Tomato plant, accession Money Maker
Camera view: horizontal (90 deg, fisheye); turntable rotation: 210 degrees
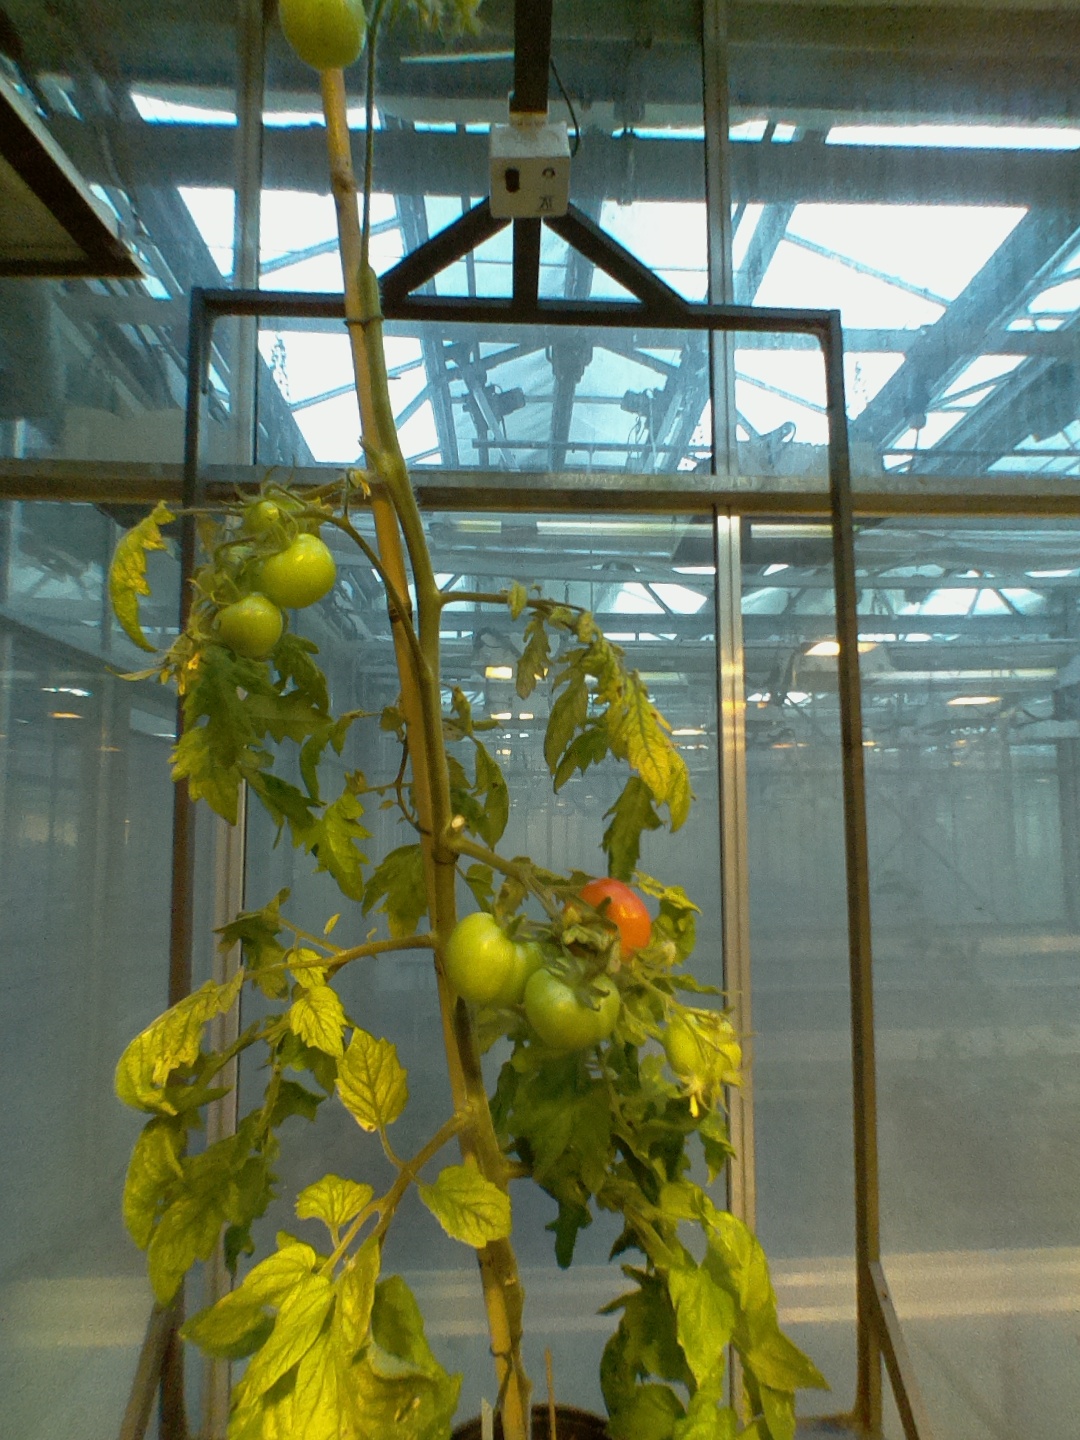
BBCH growth stage 81: 10%-20% of fruits show typical fully ripe color